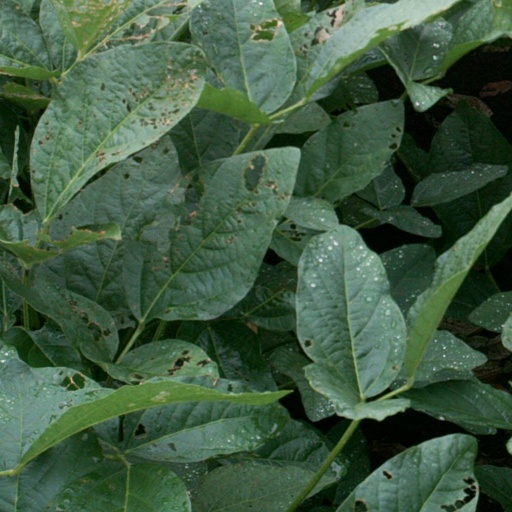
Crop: soybean